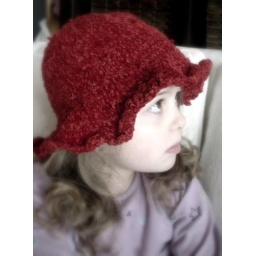
Lydia in floppy red hat